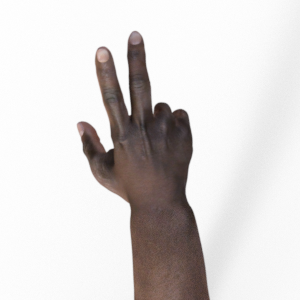
Label: scissors